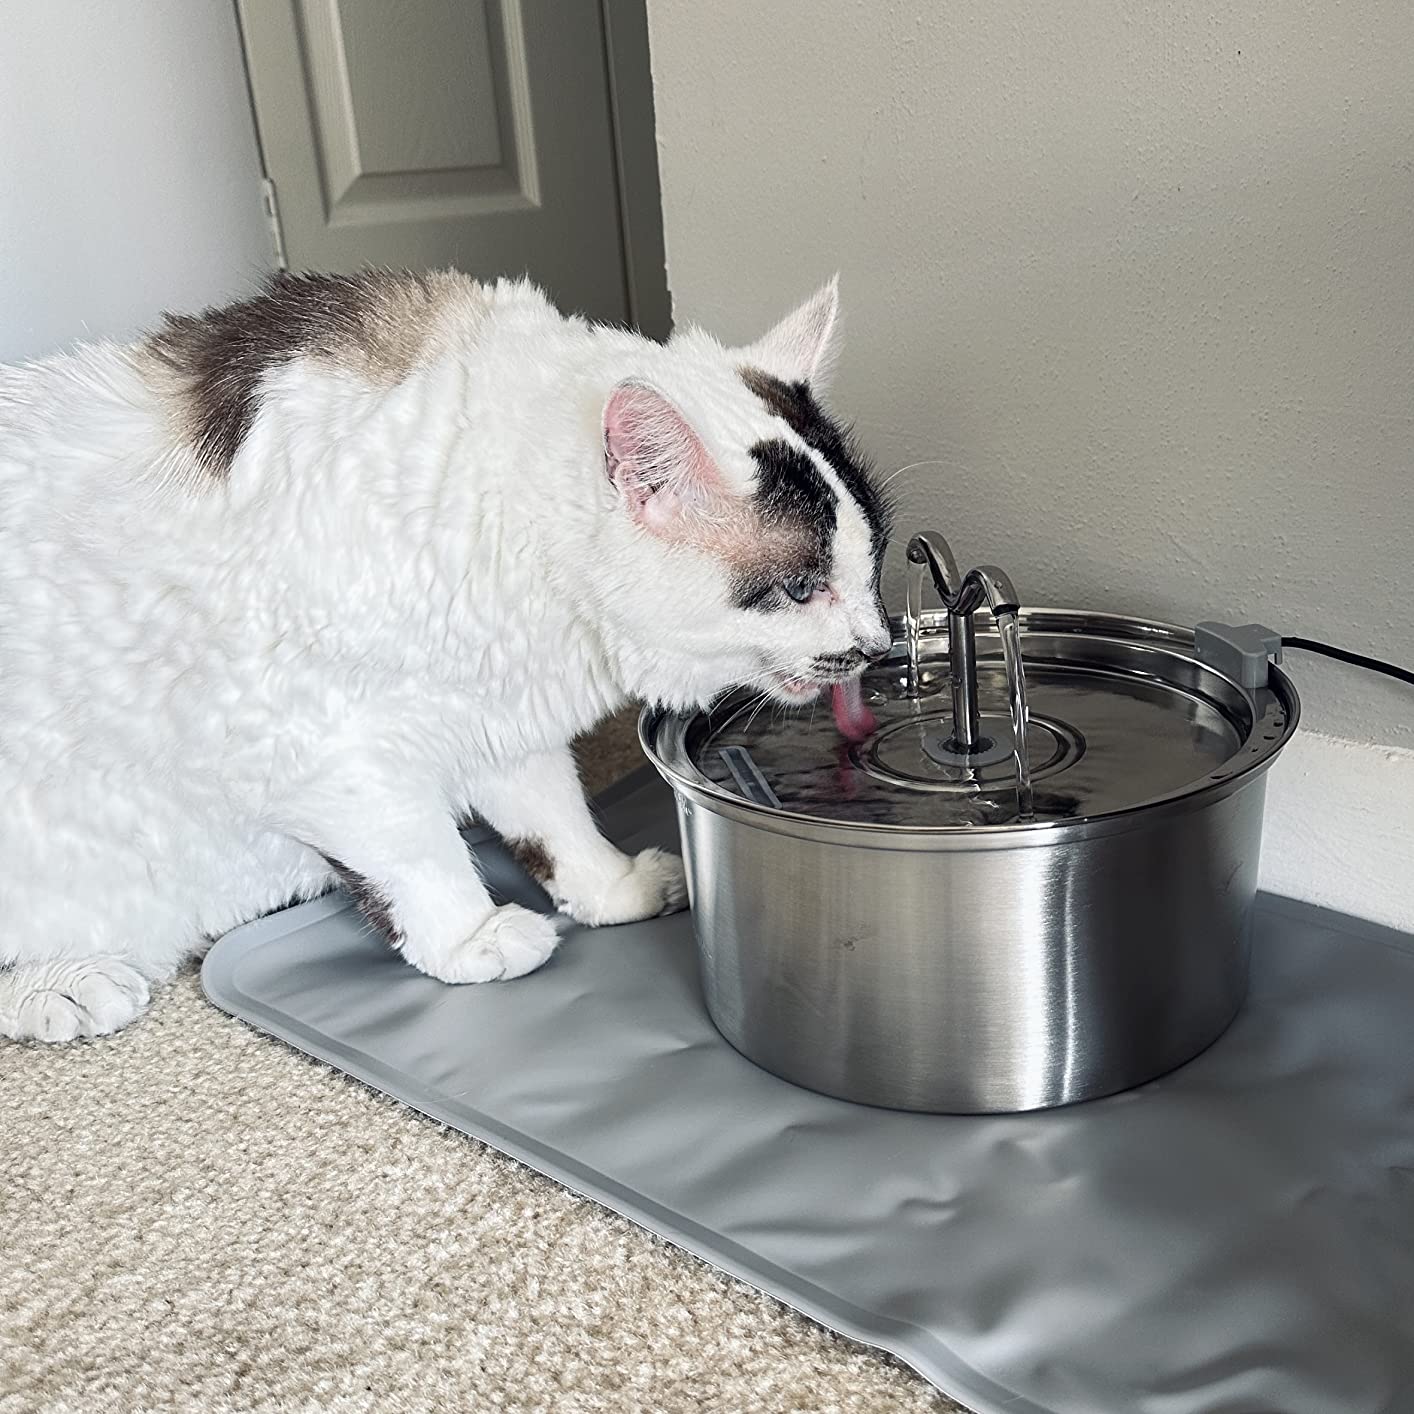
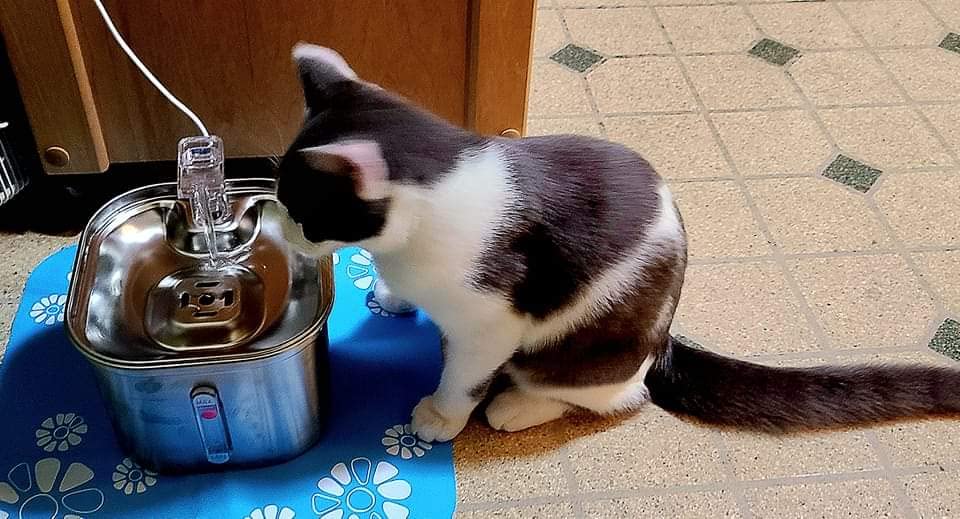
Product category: items_bowl
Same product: no